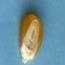
Maize quality: Good